Knoxville campaign

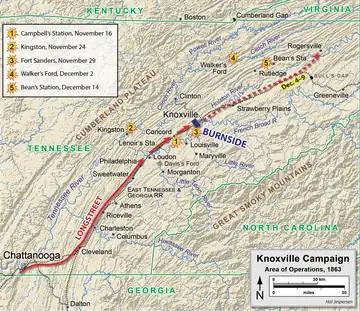
Map of the principal locations in the Knoxville Campaign of 1863

The mountainous, largely Unionist region of East Tennessee was considered by President Abraham Lincoln to be a key war objective. Besides possessing a population largely loyal to the Union, the region was rich in grain and livestock and controlled the railroad corridor from Chattanooga to Virginia. Throughout 1862 and 1863, Lincoln pressured a series of commanders to move through the difficult terrain and occupy the area. Ambrose Burnside, who had been soundly defeated at the Battle of Fredericksburg in December 1862, was transferred to the Western Theater and given command of the Department and the Army of the Ohio in March 1863. Burnside was ordered to move against Knoxville as swiftly as possible while, at the same time, Maj. Gen. William S. Rosecrans's Army of the Cumberland was ordered to operate against Bragg in Middle Tennessee (the Tullahoma campaign and the subsequent Chickamauga campaign).